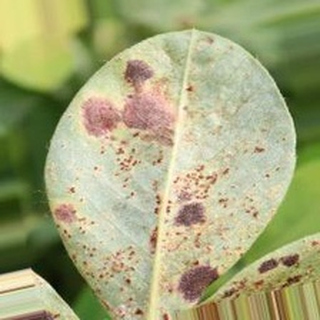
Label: groundnut_rust